Pop filter

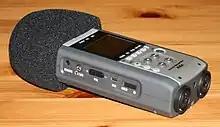
A windscreen on a portable recorder with integrated microphones

A pop filter differs from a microphone windscreen. Pop filters are generally used in a studio environment to help improve the sound quality of the recorded voice, while windscreens are typically used outdoors and get rid of any low distortion. Windscreens are also used by vocalists on stage to reduce plosives and saliva, though they may not be as acoustically transparent as a studio pop filter.